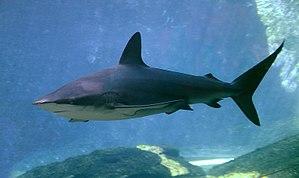
Le Requin nerveux est une espèce de requin de la famille des Carcharhinidae. Il doit son nom à son comportement très timide à l'égard des humains. Commun dans les eaux côtières peu profondes au large du nord de l'Australie, de la Papouasie-Nouvelle-Guinée et des îles Salomon, c'est un petit requin brunâtre ou bien grisâtre mesurant entre 1 et 1,3 m de long. Son museau est court et émoussé, ses yeux ovales et il possède une seconde nageoire dorsale relativement grande. La bordure antérieure de la plupart des nageoires est finement marquée de noir, l'extrémité du lobe inférieur de la nageoire caudale étant noire.